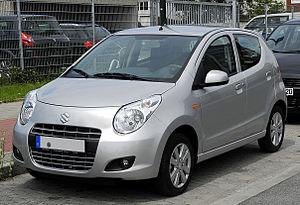
La Suzuki Alto est une citadine du constructeur japonais Suzuki fabriquée depuis 1979. Elle est disponible, selon les périodes, en berline 3 ou 5 portes, en pick-up 2 portes ou en break 3 portes.